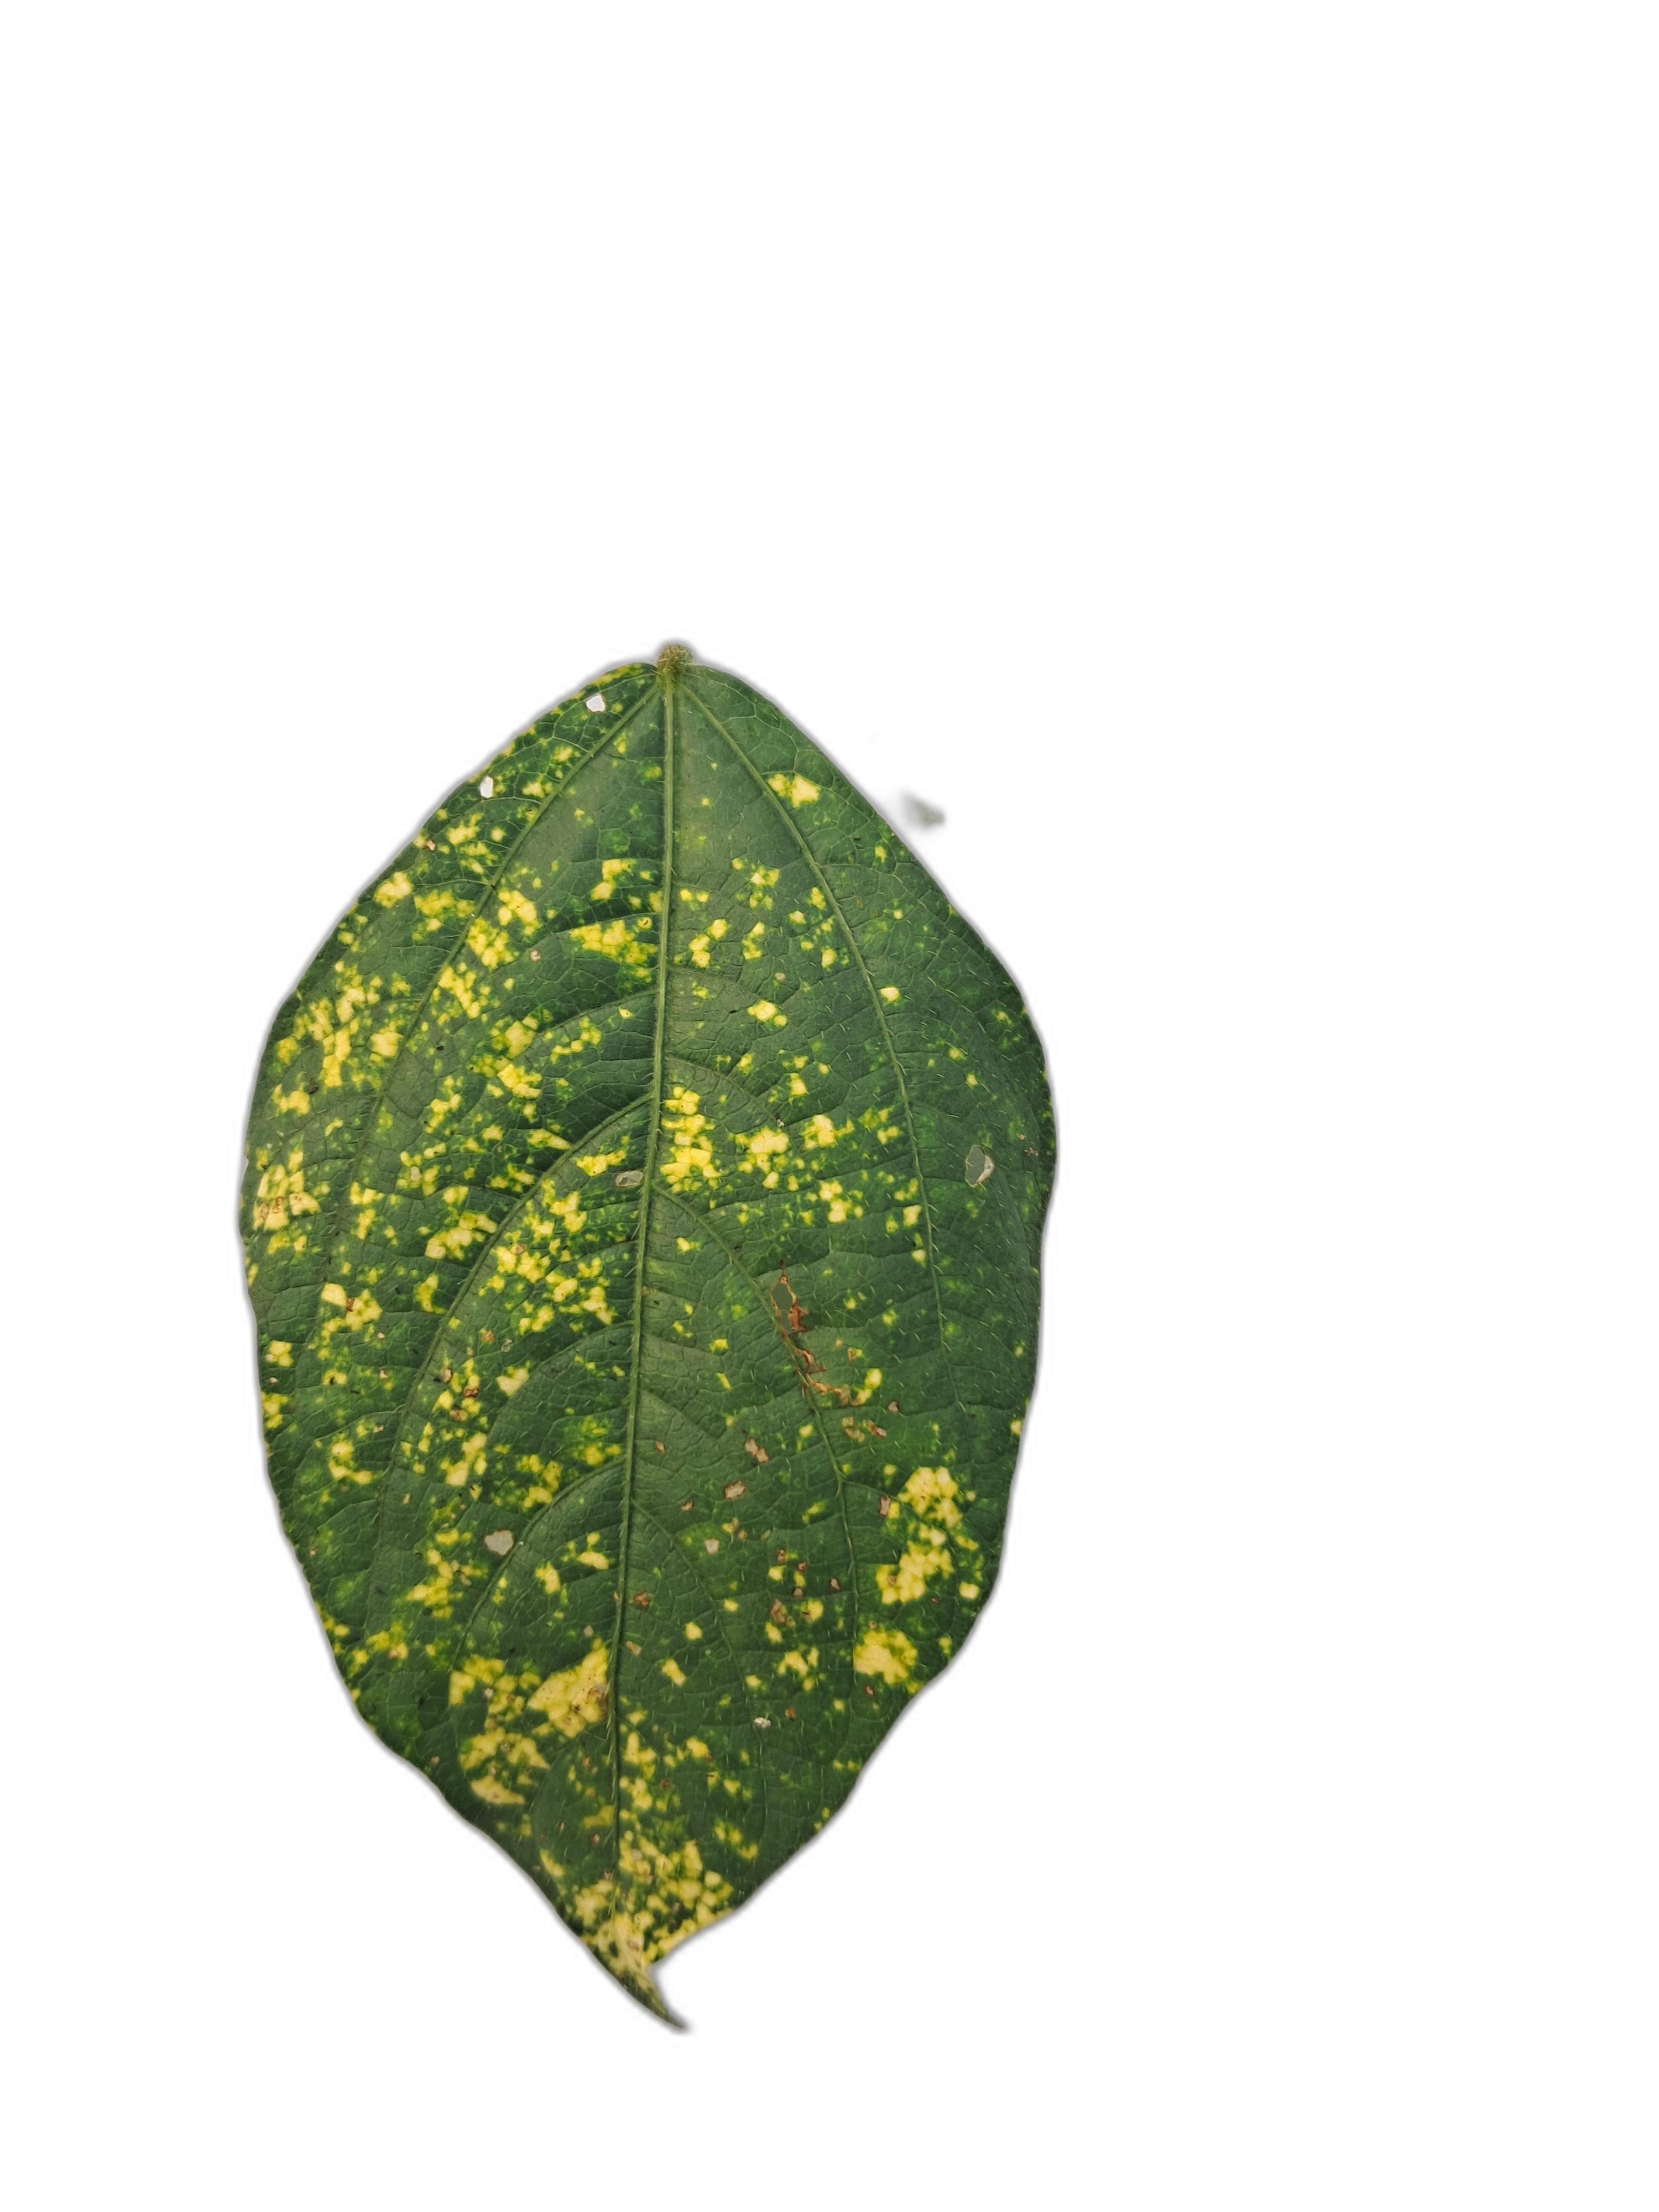
Label: Yellow Mosaic